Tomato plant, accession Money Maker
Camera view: vertical (180 deg); turntable rotation: 60 degrees
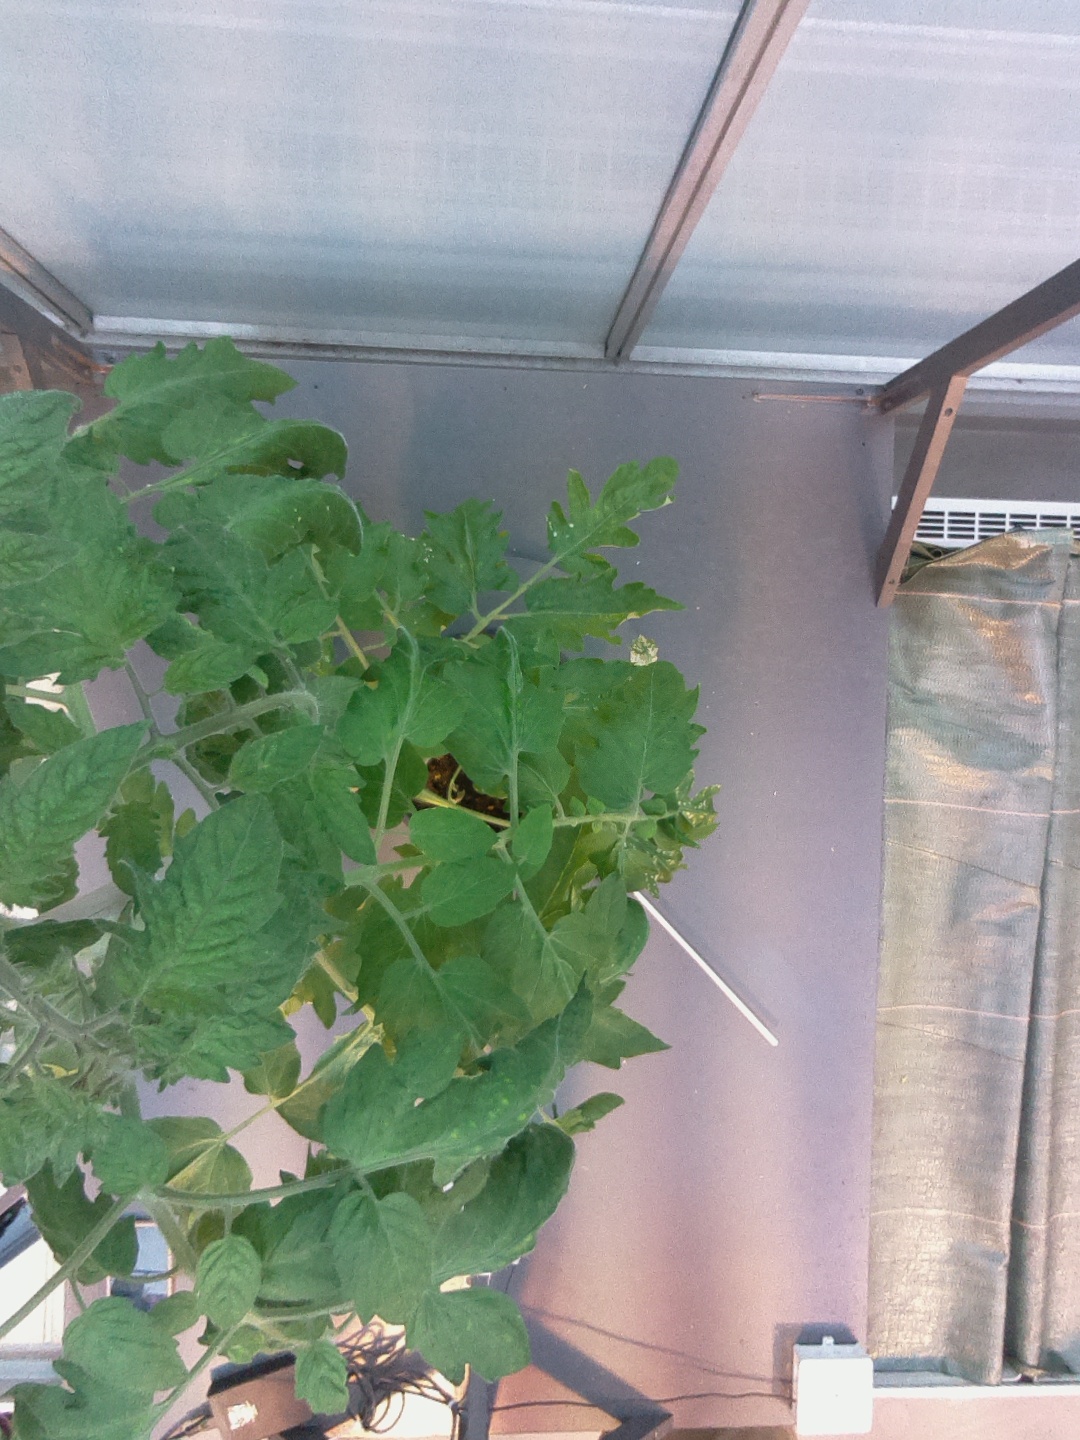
BBCH growth stage 65: Full flowering, 50%-60% of flowers open, first petals falling